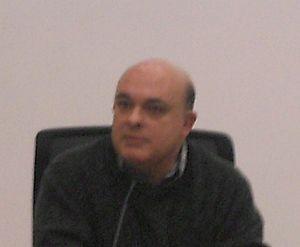
Emilio Olabarria. Español: Emilio Olabarria.